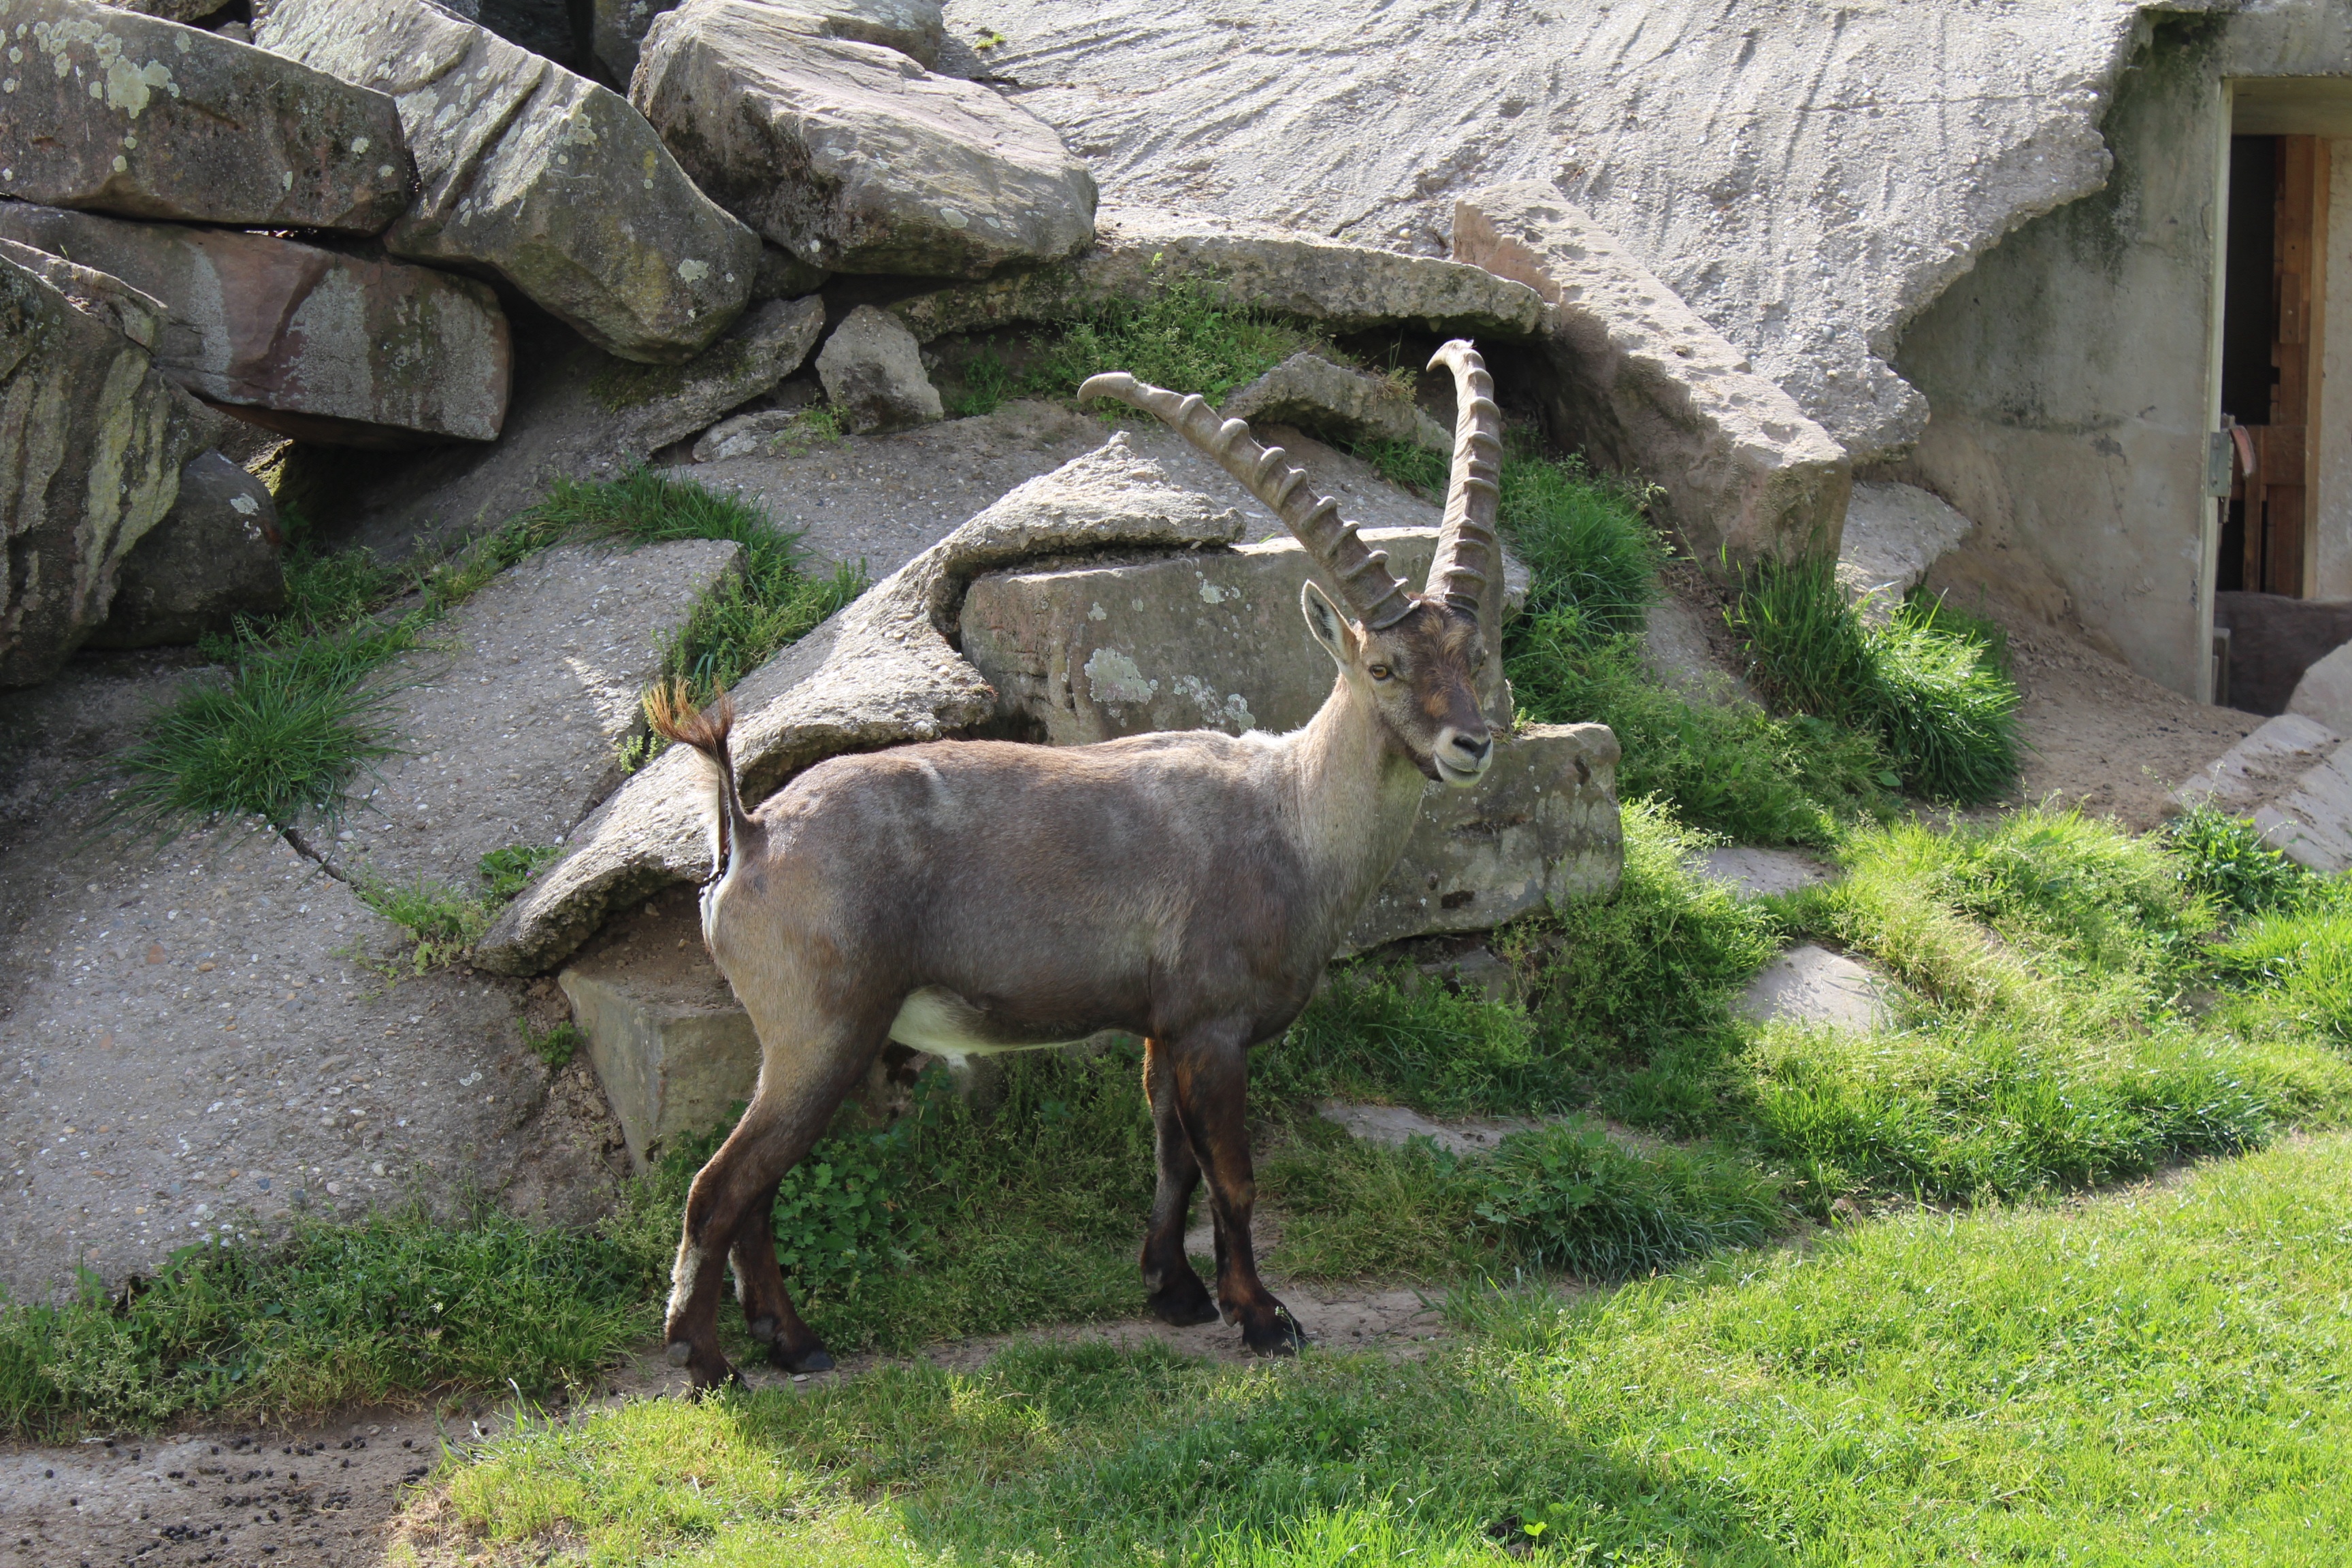
wildlife, goat, zoo, horn, park, mammal, fauna, enclosure, goats, capricorn, pack animal